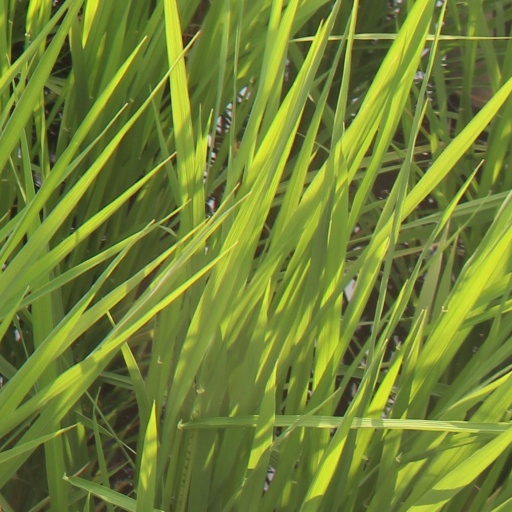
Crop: rice